Close (2022 film)

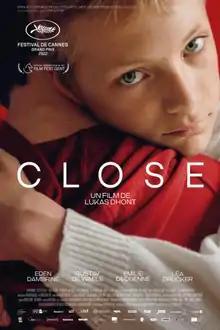
Theatrical release poster

Close is a 2022 coming-of-age drama film directed by Lukas Dhont, and written by Dhont and Angelo Tijssens, reteaming after their first feature film "Girl" (2018). The film stars Eden Dambrine, Gustav De Waele, Émilie Dequenne and Léa Drucker. It follows two teenage boys whose close friendship is thrown into disarray when their schoolmates notice their intimacy, causing a rift between them.